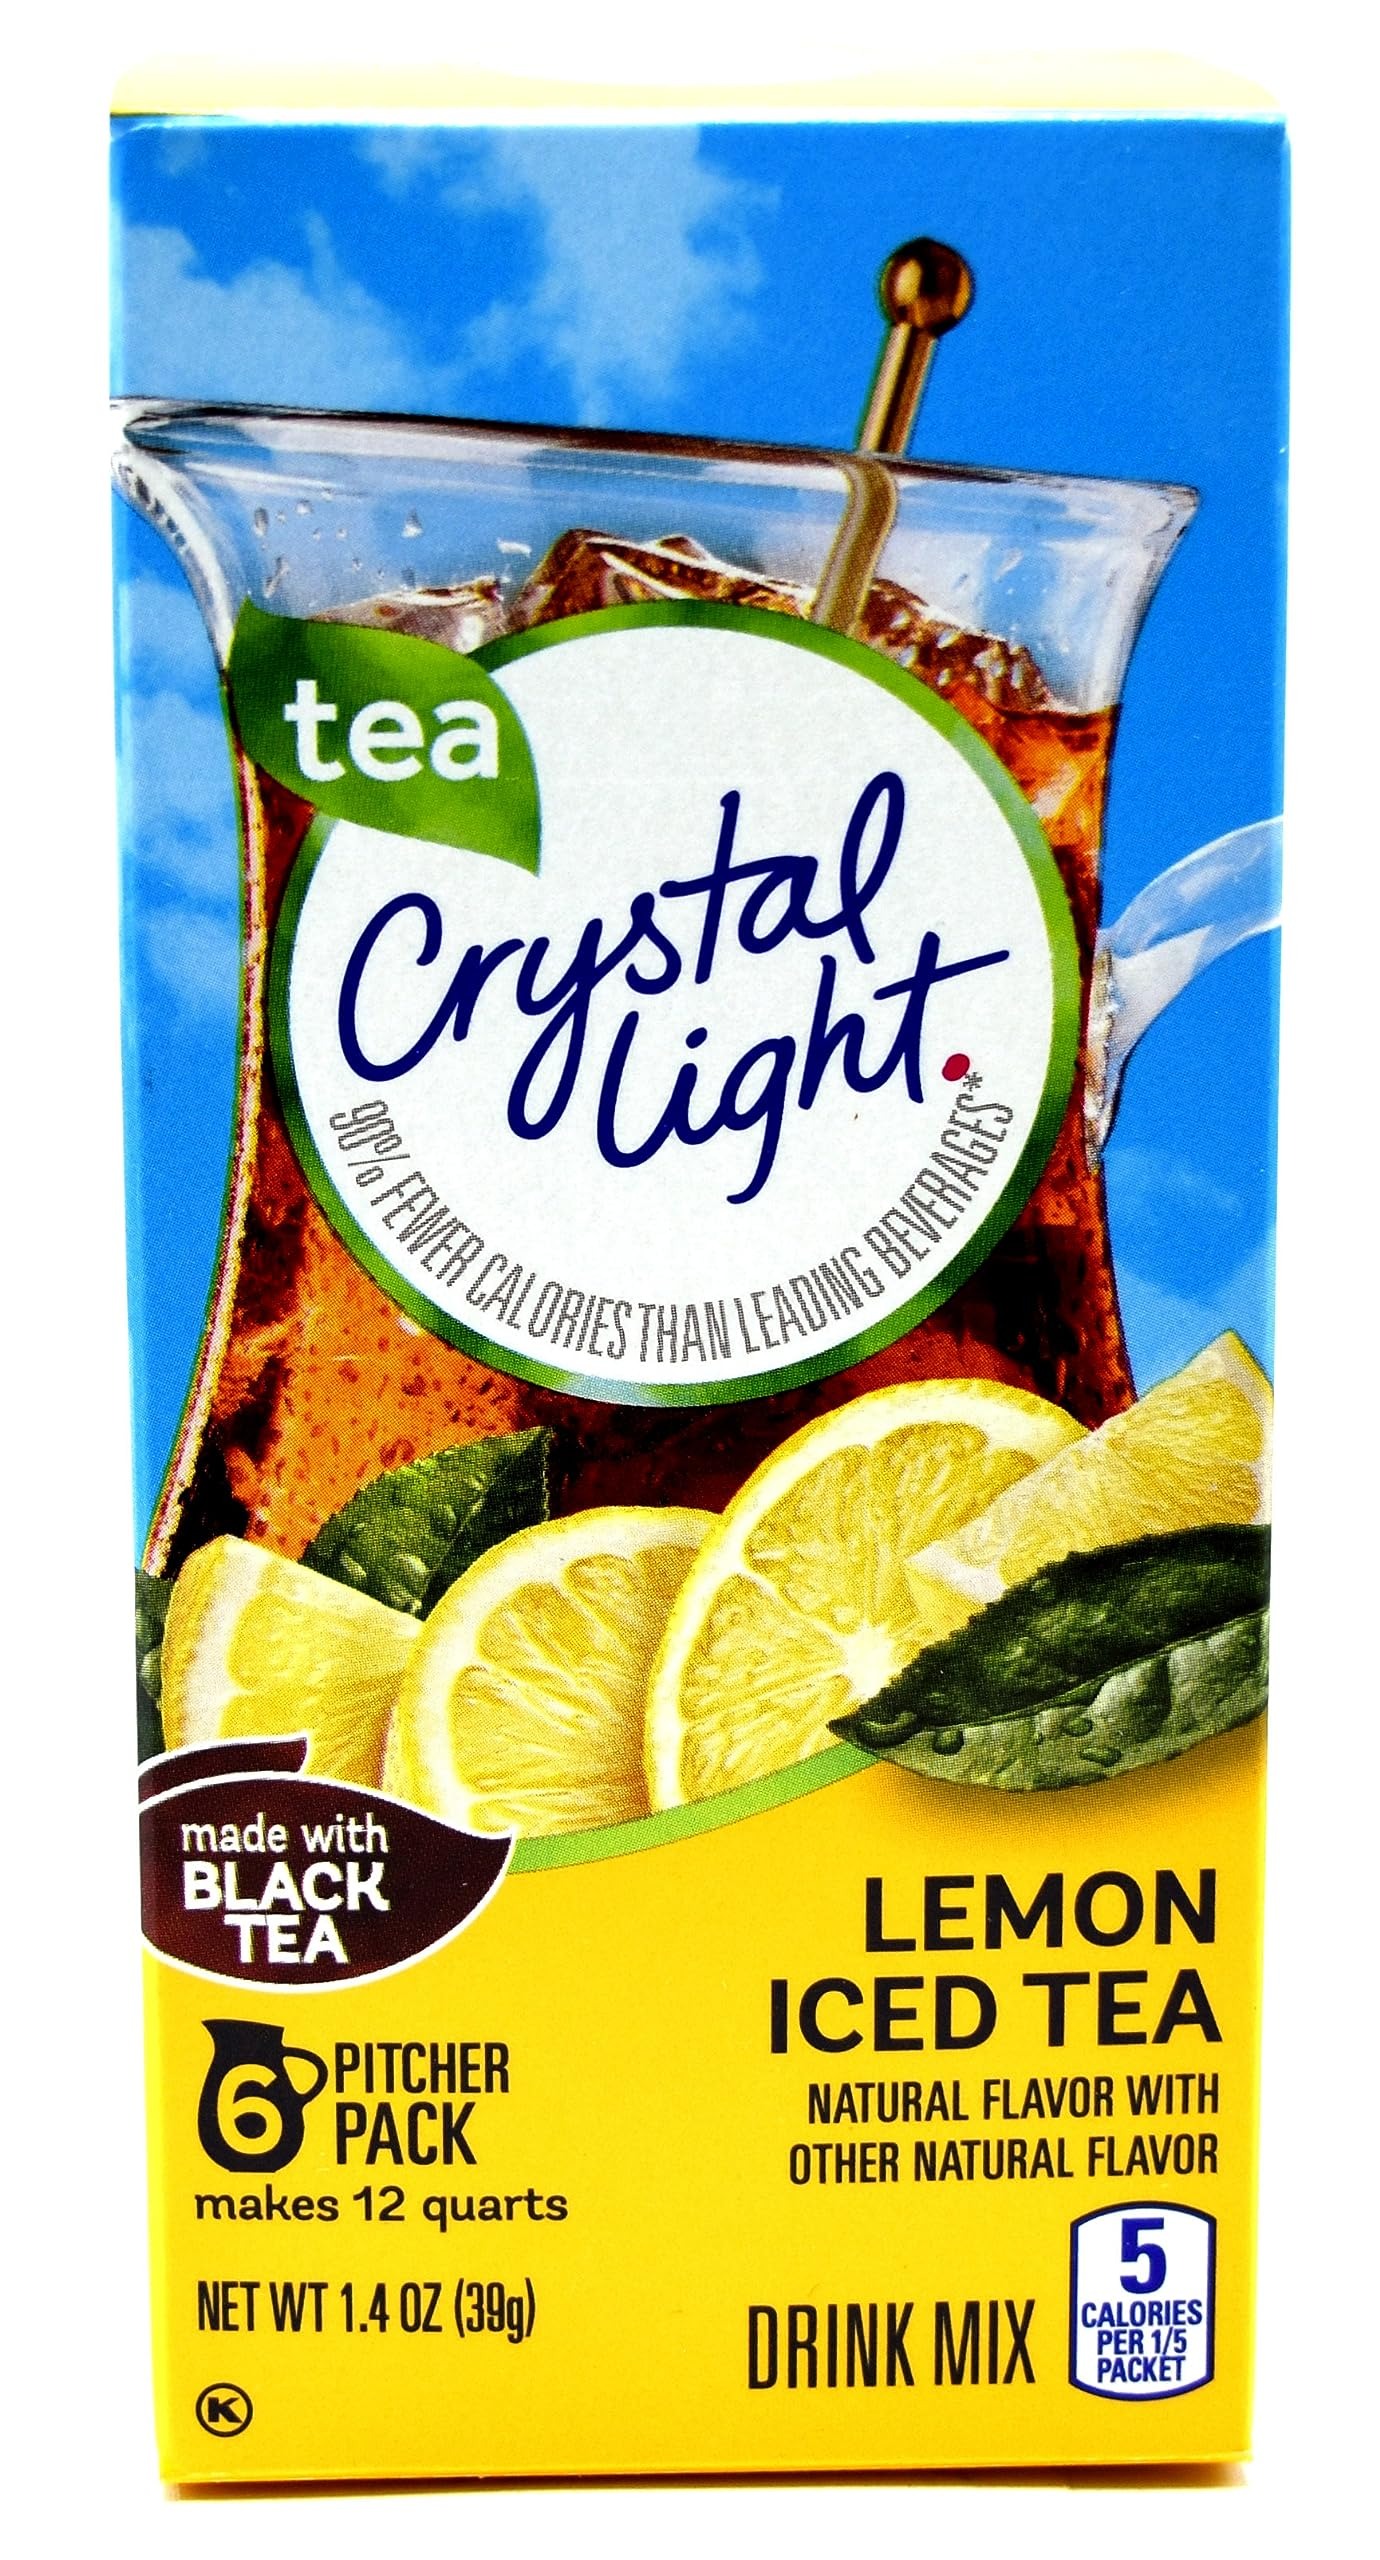
Item Name: Crystal Light Lemon Iced Tea Drink Mix, 12-Quart Canister (Pack of 9)
Bullet Point 1: Each Canister Contains 6 2-Quart (6-2 Liter) Packets
Bullet Point 2: 99% Caffeine Free (10 mg Caffeine Per Serving)
Bullet Point 3: Low in Sodium and Kosher
Bullet Point 4: Each 8 Ounce (237 ml) Serving Contains 5 Calories
Value: 9.0
Unit: Count

Price: 10